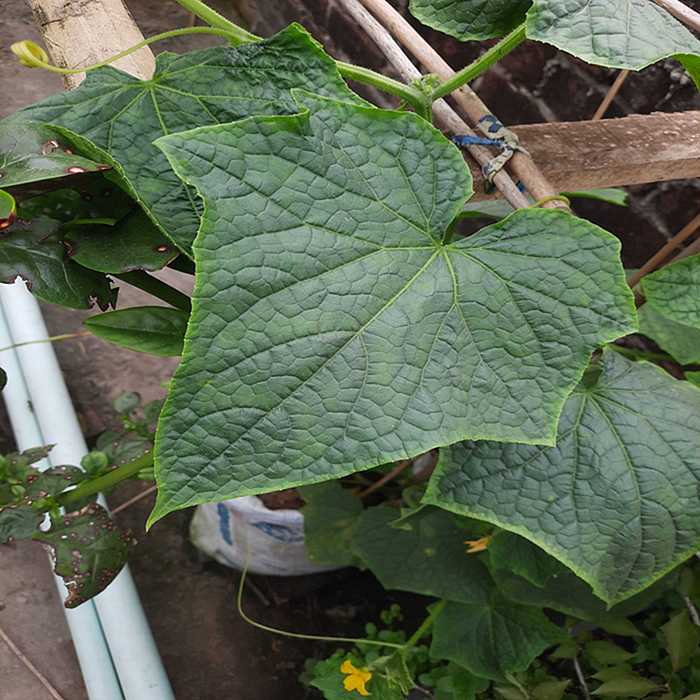
Plant: Cucumber
Label: Fresh leaf